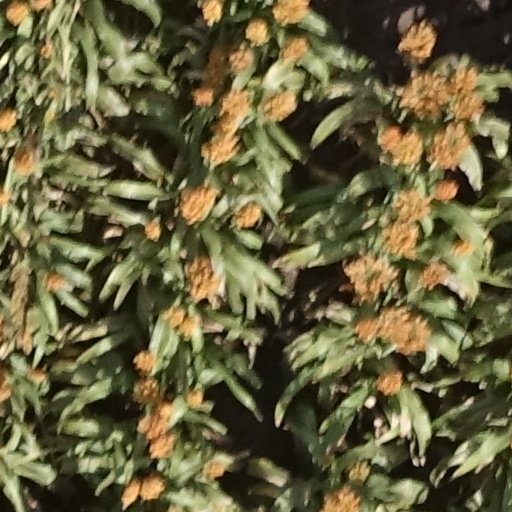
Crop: sorghum